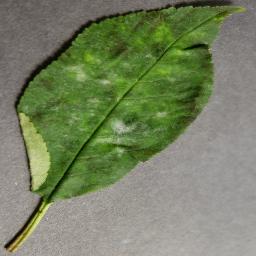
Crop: cherry
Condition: (including_sour)_powdery_mildew